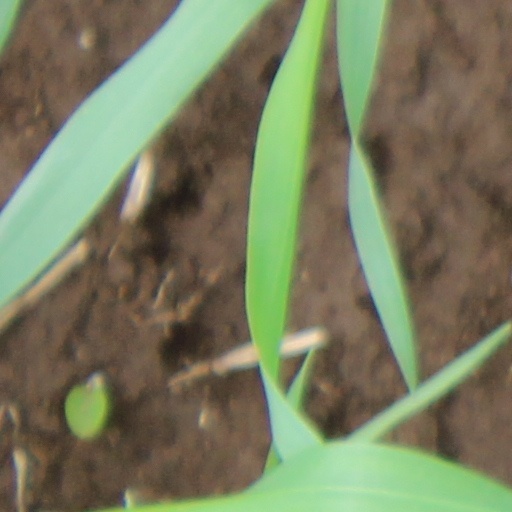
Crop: wheat